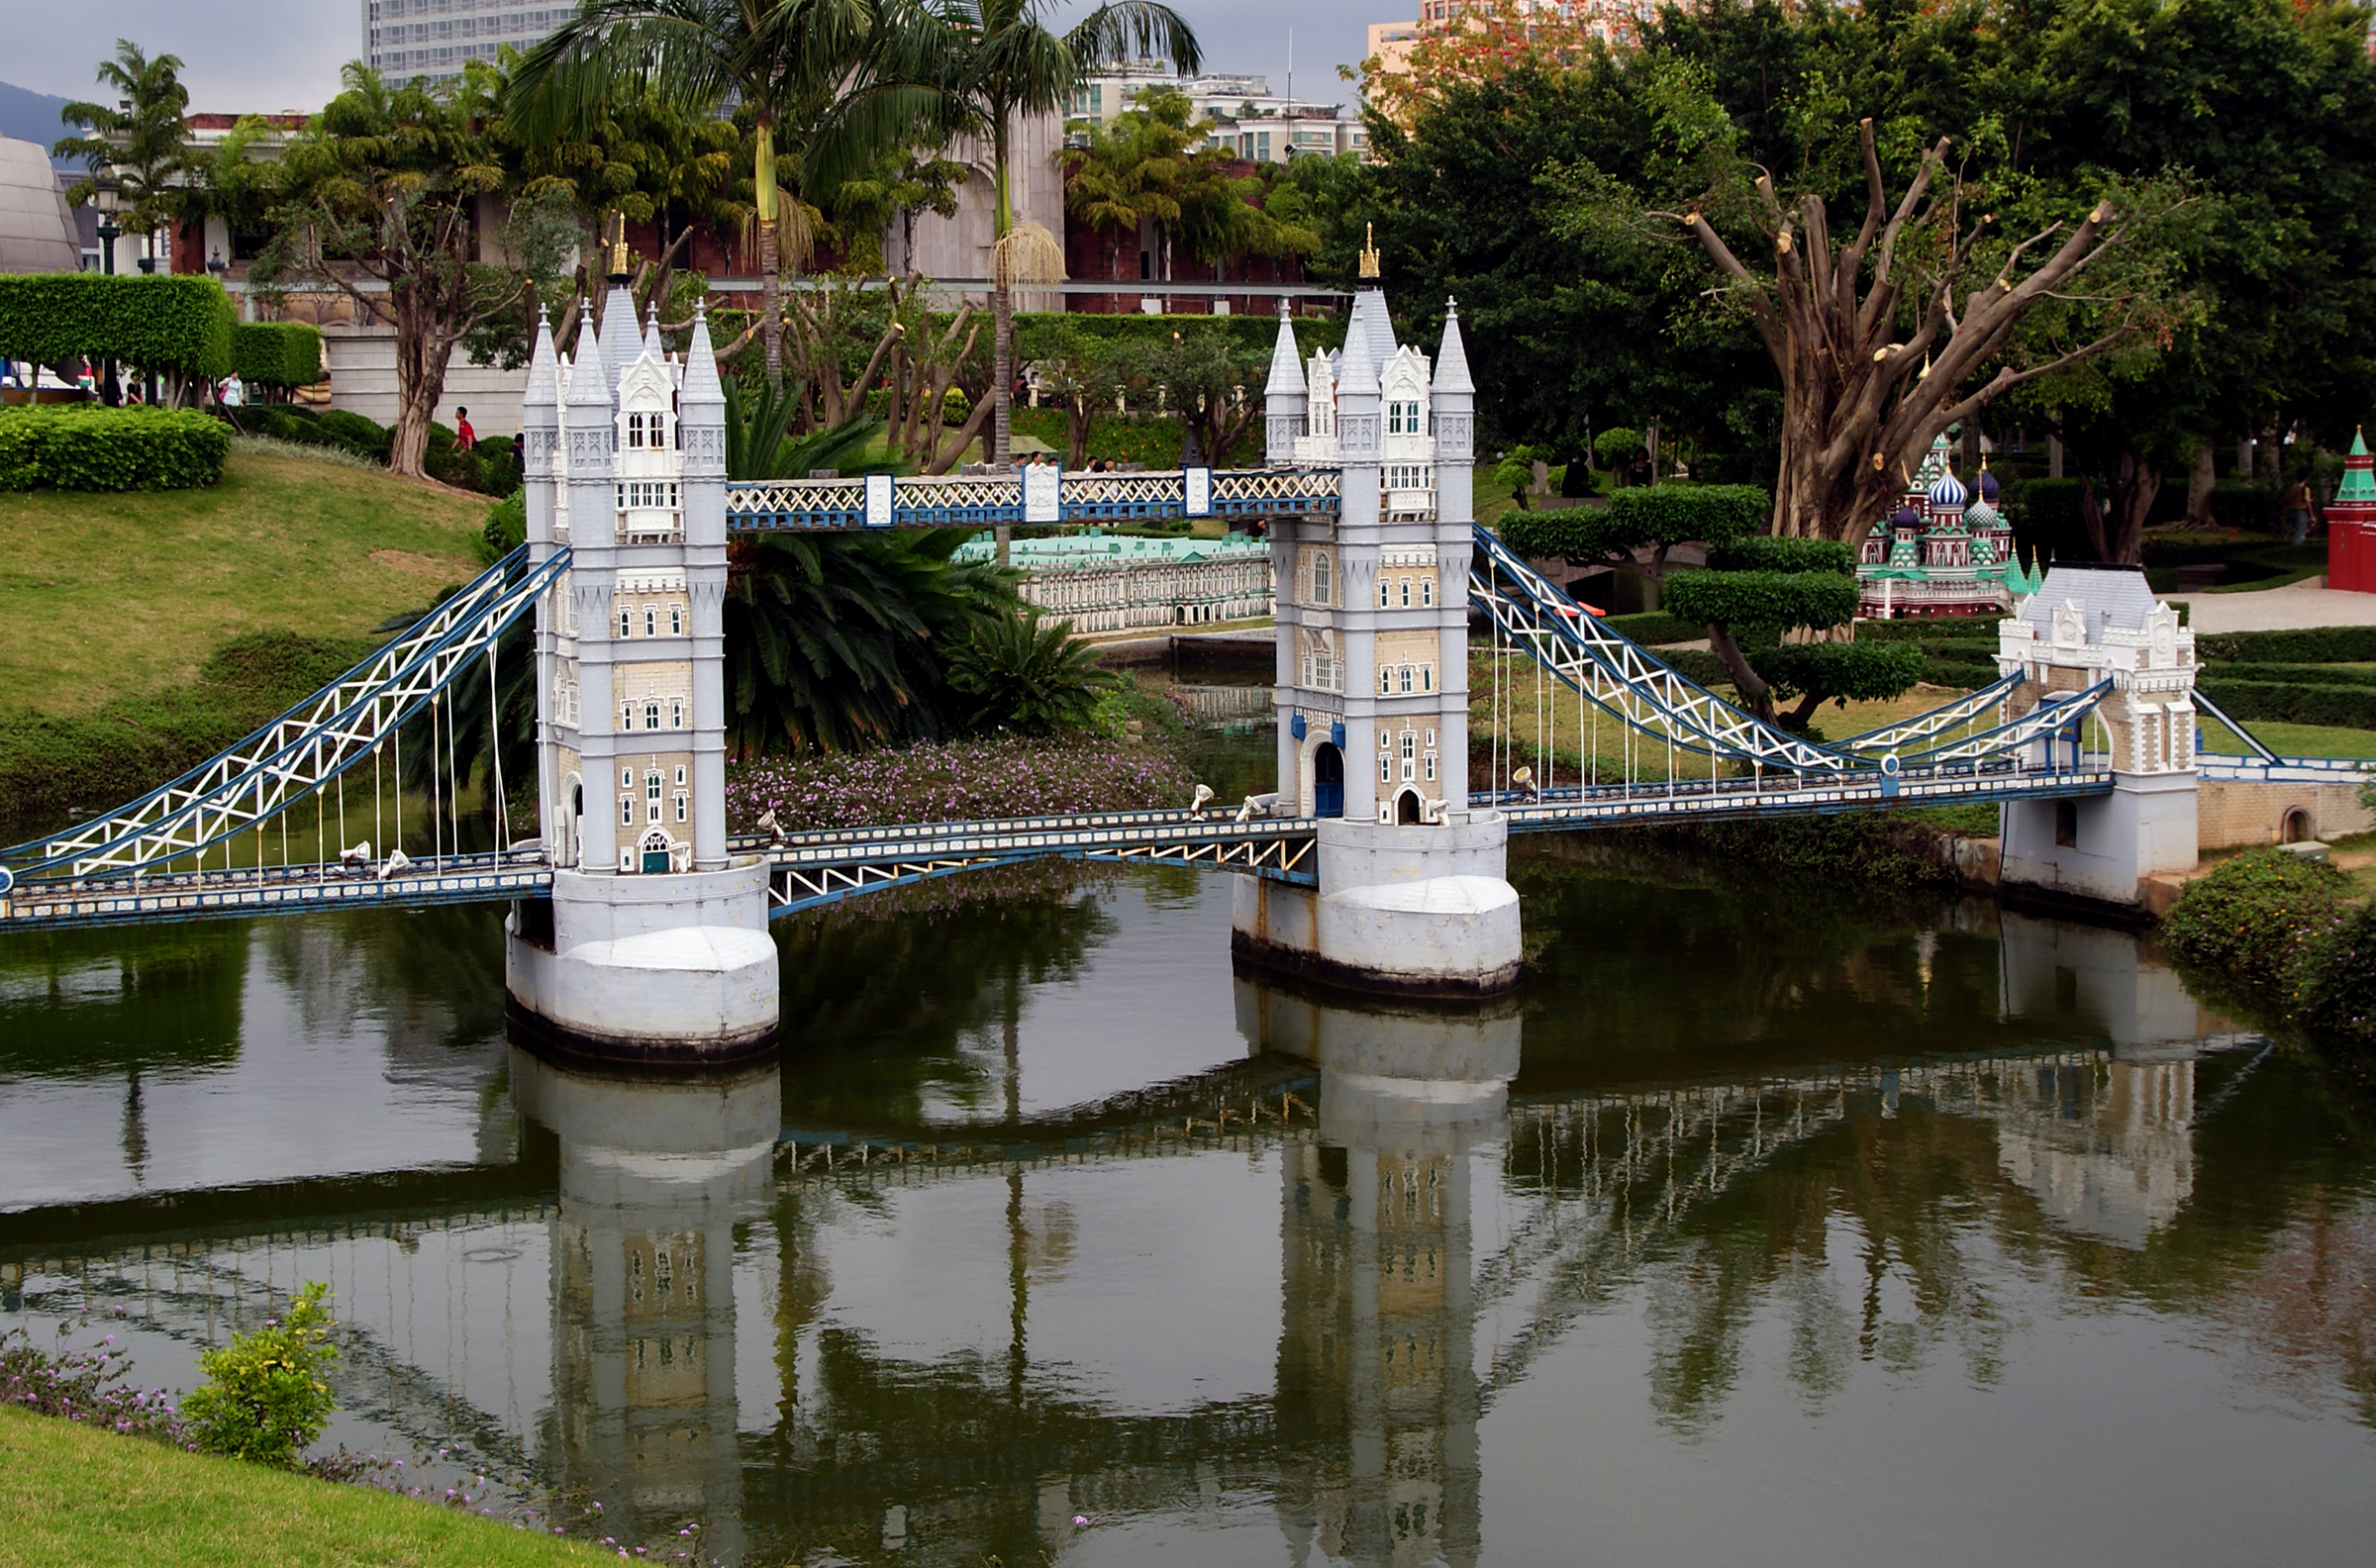
water, bridge, street, city, river, canal, transport, chinese, reflection, waterway, cool image, publicdomain, chine, guangdong, baoan, shenzhenchina, arch bridge, reflecting pool